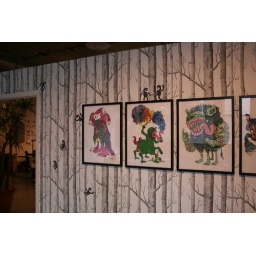
wallpaper'd a wall in my office